Traffic light control and coordination

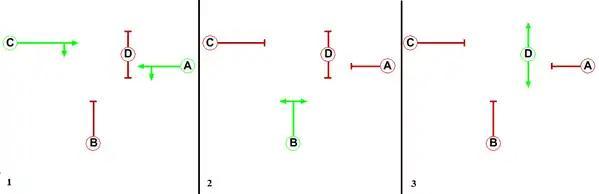
This three-arm signal controlled junction has three vehicle phases (A, B and C) and a pedestrian phase (D). The phases operate together in three stages (1, 2 and 3). Moving phases are shown in green and stopped phases are shown in red.

The normal function of traffic lights requires more than sight control and coordination to ensure that traffic and pedestrians move as smoothly, and safely as possible. A variety of different control systems are used to accomplish this, ranging from simple clockwork mechanisms to sophisticated computerized control and coordination systems that self-adjust to minimize delay to people using the junction.